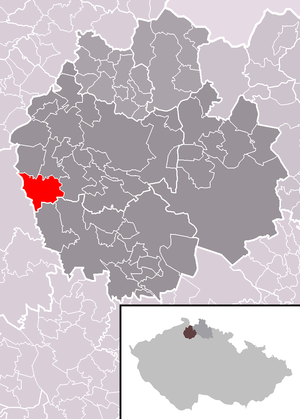
Blíževedly est une commune du district et de la région de Liberec, en Tchéquie. Sa population s'élevait à 646 habitants en 2018.